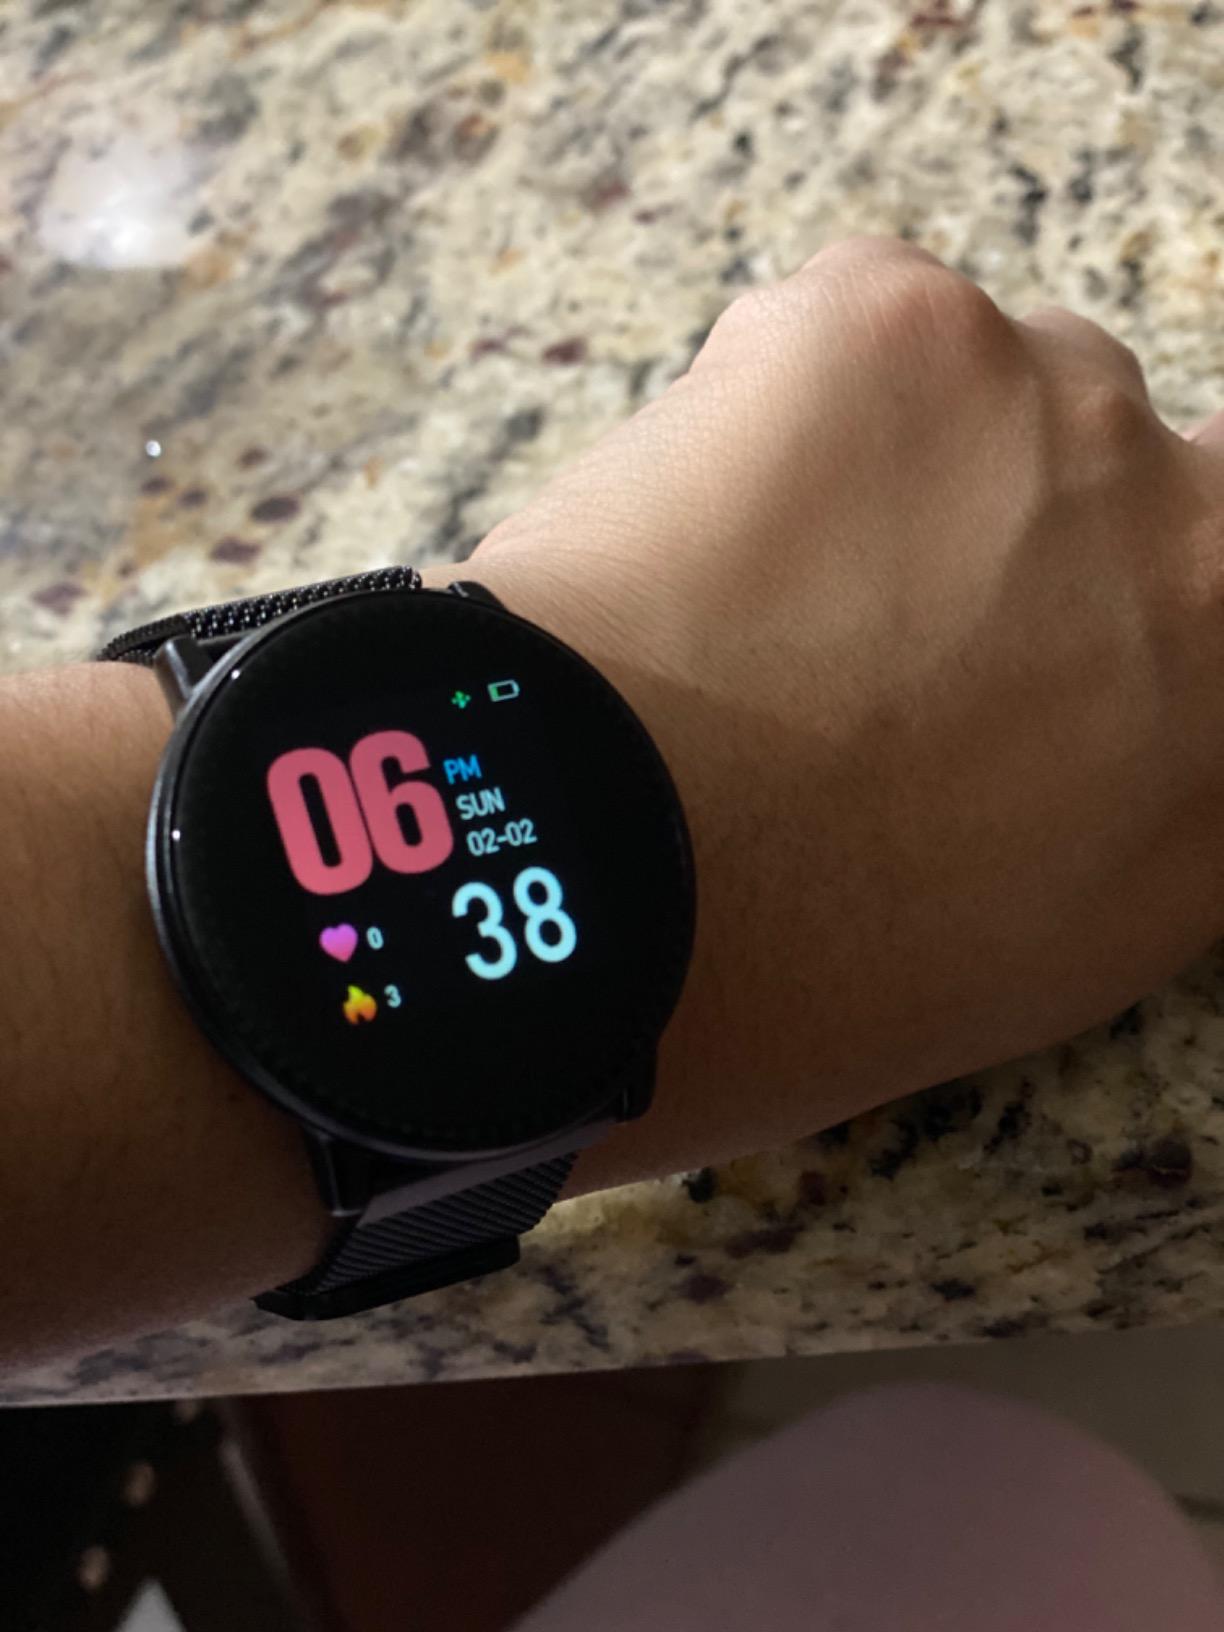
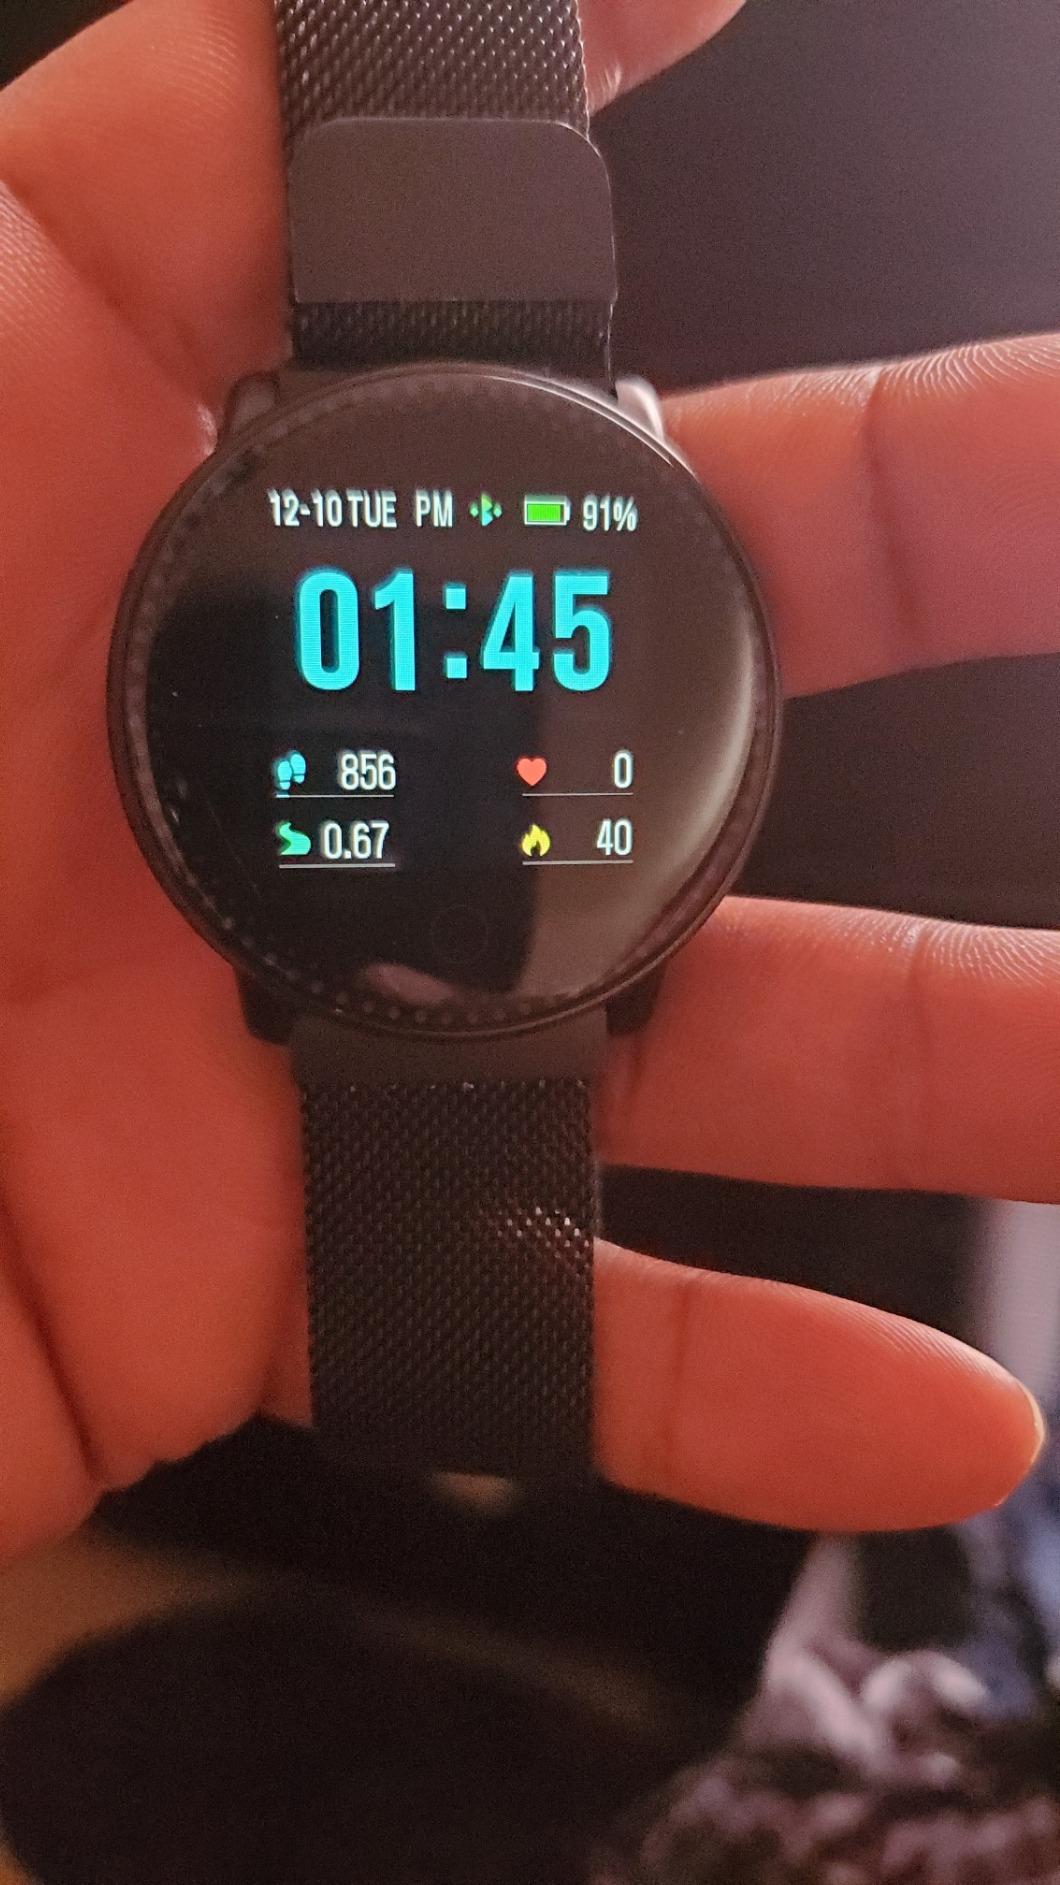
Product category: smartwatch
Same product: yes